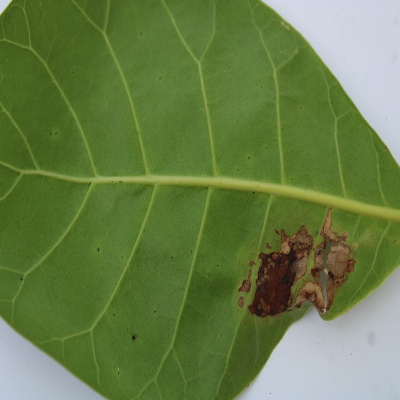
Crop: Cashew
Condition: leaf miner